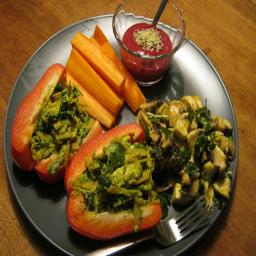
A plate of red stuffed peppers with a side of vegetables and carrots.
A plate with stuffed peppers and other vegetables.
A plat with red peppers filled with avocadoes and other veggies on the side.
A metal plate with mushrooms, carrots, a dipping sauce, and stuffed bell peppers.
The plate has stuffed red peppers and carrots on it.